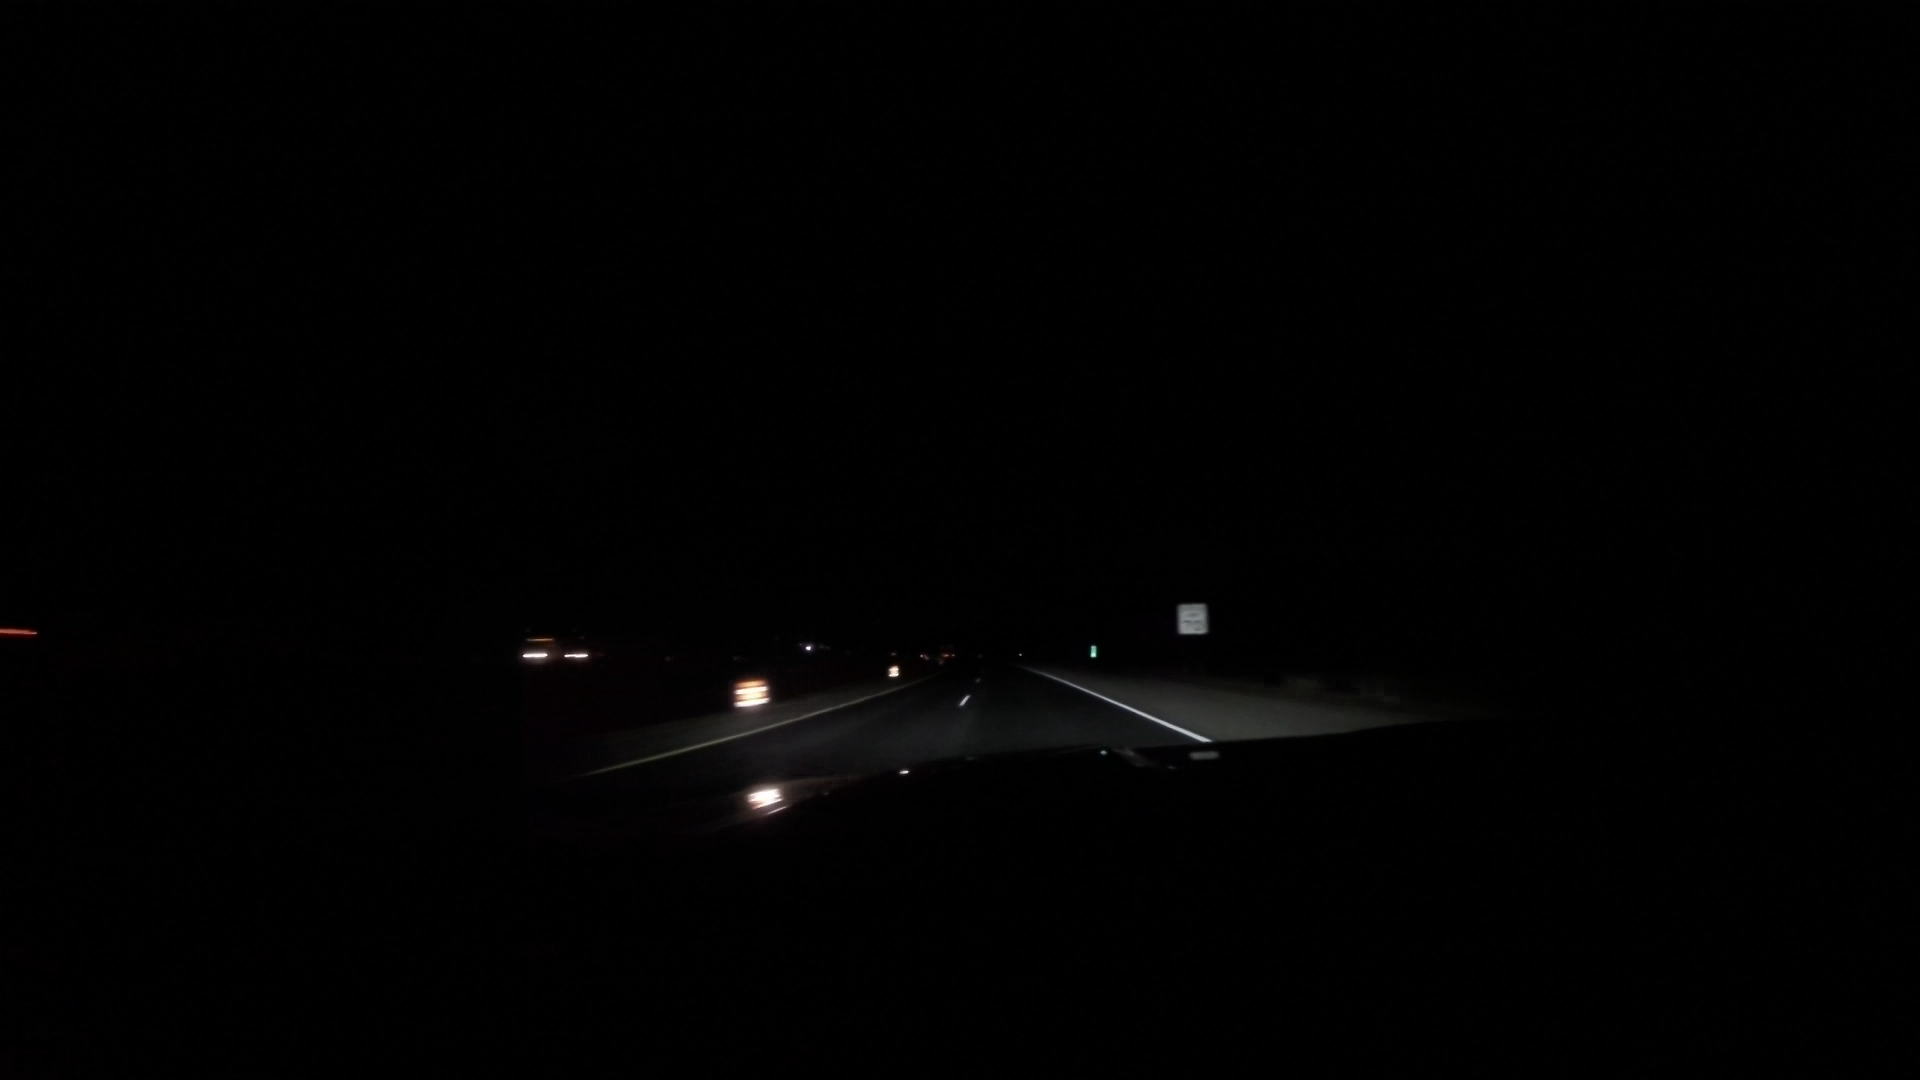
Speed limit sign label: mph70